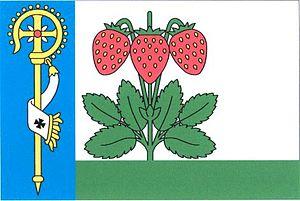
Krňany est une commune du district de Benešov, dans la région de Bohême-Centrale, en Tchéquie. Sa population s'élevait à 454 habitants en 2020.